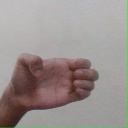
अक्षर: ख